Coronet of Charles, Prince of Wales

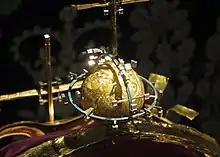
Close-up of the monde

The coronet follows the form laid down by King Charles II in 1677 by having just one arch rather than the traditional two arches or four half-arches of British monarchs' crowns to show that the Prince of Wales is inferior to the monarch but outranks the other royal princes and dukes. Though based on this traditional design, the coronet has a futurist look that was popular in the 1960s, and it was created by the eccentric designer Louis Osman.